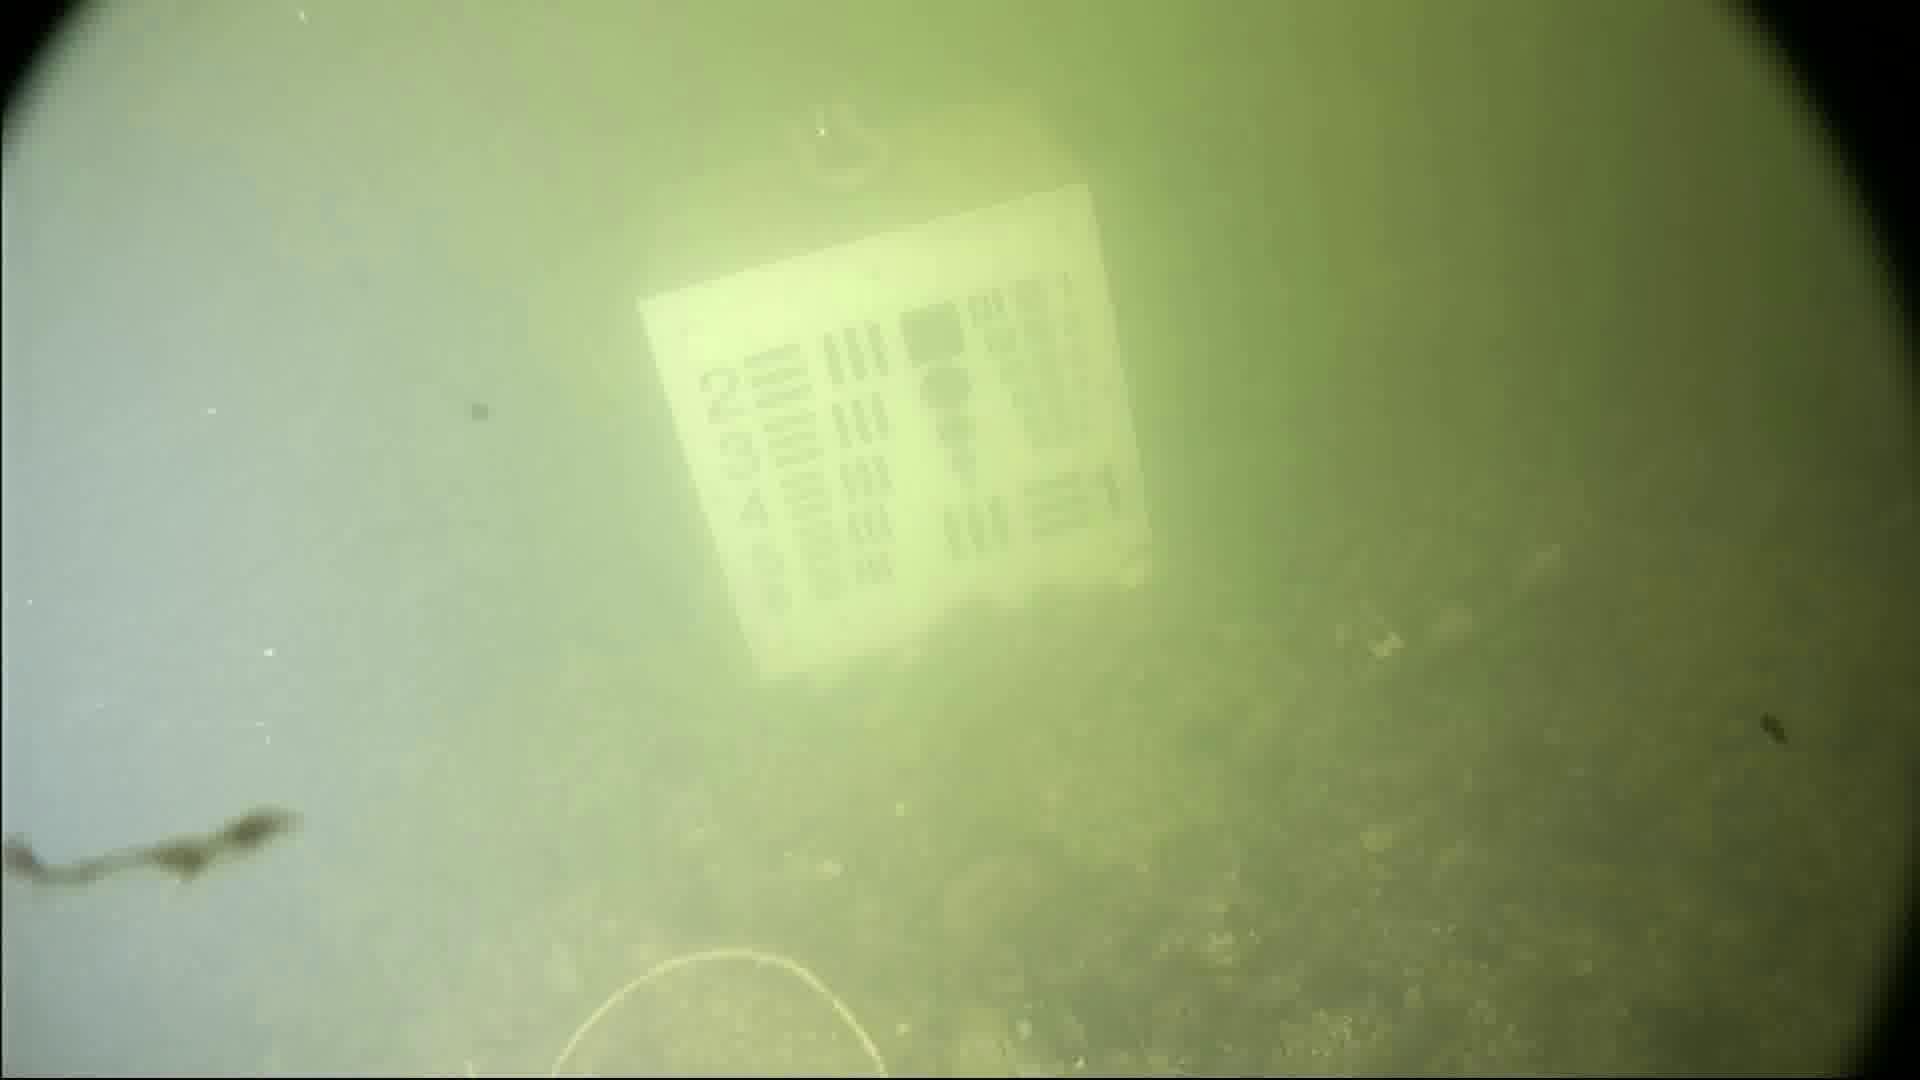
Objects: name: crab